Mandailing people

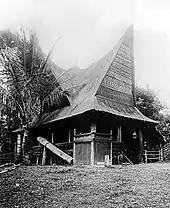
A traditional house in Mandailing Natal Regency.

The Mandailing (also known as Mandailing Batak) people are an ethnic group in Sumatra, Indonesia that is commonly associated with the Batak people. They are found mainly in the northern section of the island of Sumatra in Indonesia. They came under the influence of the Kaum Padri who ruled the Minangkabau of Tanah Datar. As a result, the Mandailing were influenced by Muslim culture and converted to Islam. There are also a group of Mandailing in Malaysia, especially in the states of Selangor and Perak. They are closely related to the Angkola and Toba.